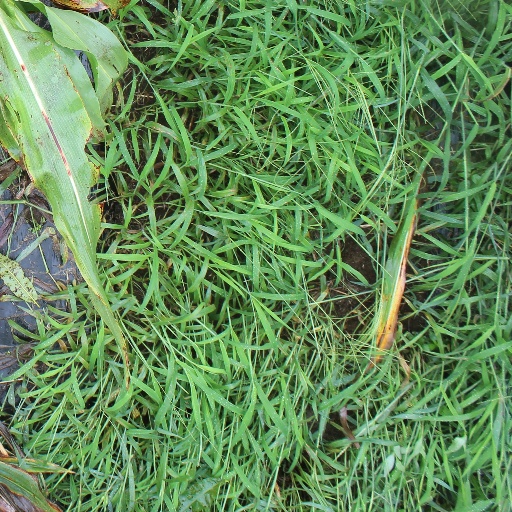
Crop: sorghum